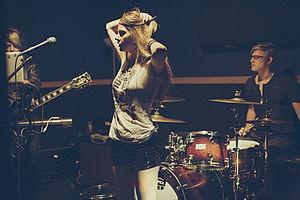
of Verona est un groupe américain de rock indépendant formé en 2010 à Los Angeles. Leur premier album, The White Apple, est sorti le 10 juillet 2012.